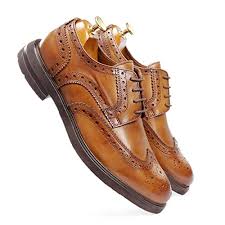
Label: Brogue